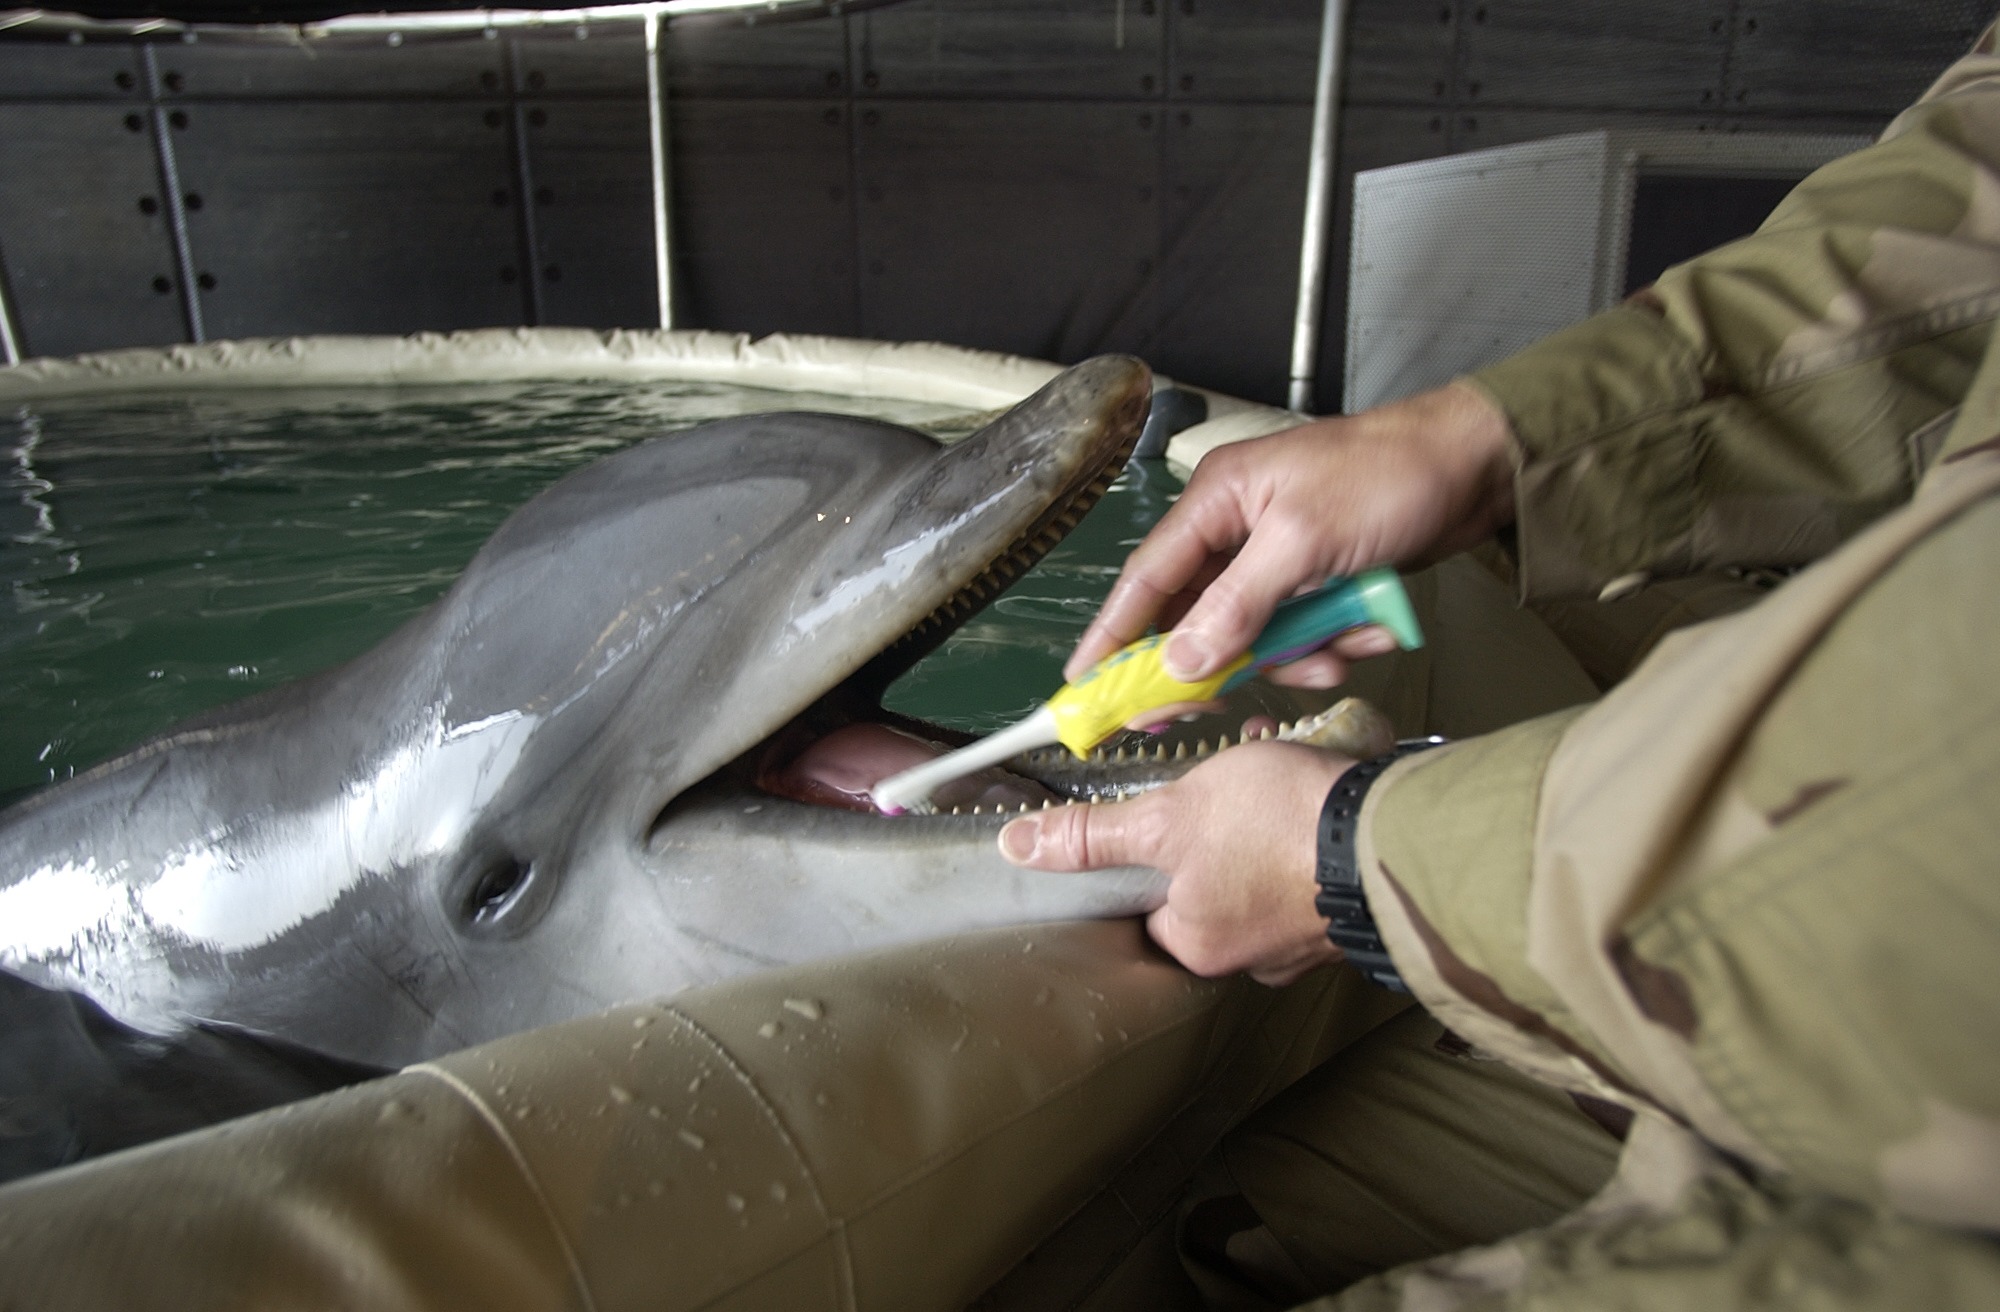
man, cute, macro, mammal, fish, trainer, mouth, close up, teeth, dolphin, opening, hygiene, marine mammal, whales dolphins and porpoises, tucuxi, brushing, dolpin, bottle nose, allowing